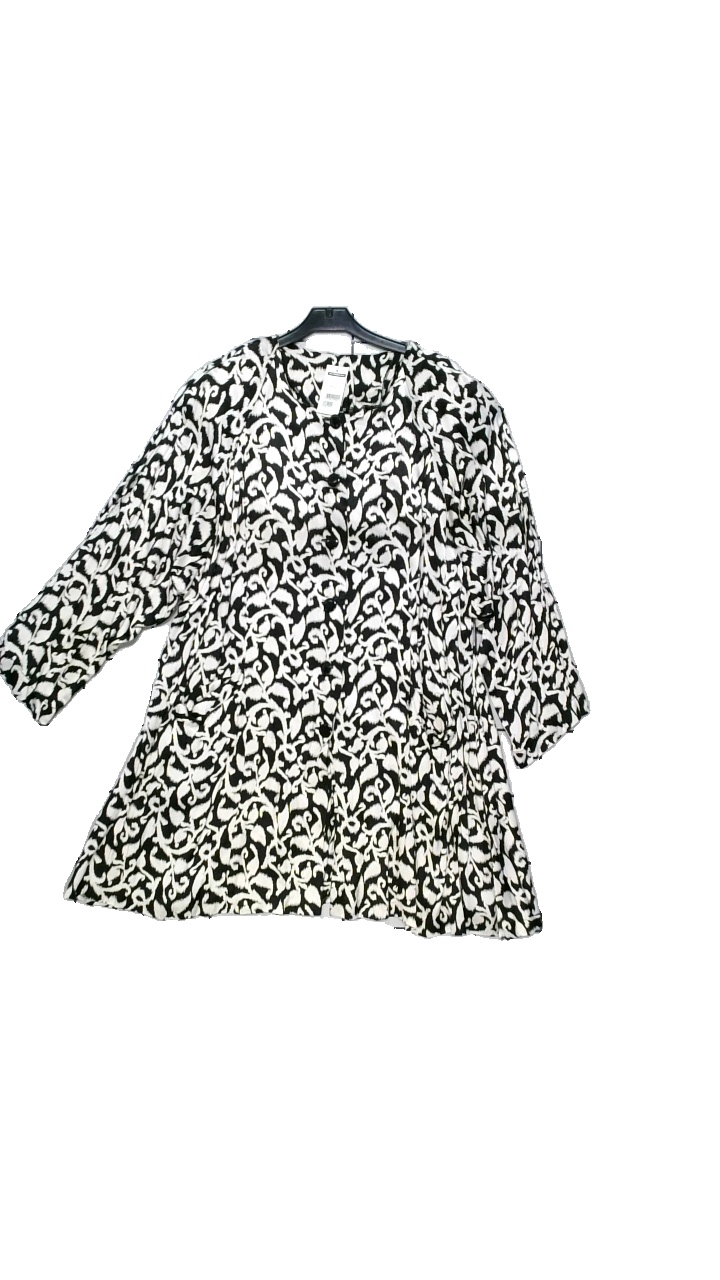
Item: Dress (Ladies)
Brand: Missing
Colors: White, Black
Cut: Loose, Long
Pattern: Floral print
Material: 100% viscose
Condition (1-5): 4
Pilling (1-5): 5
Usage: Reuse
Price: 50-100